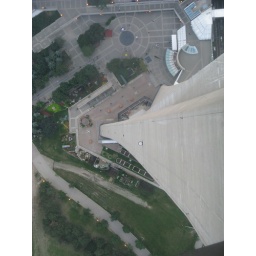
Looking down through the glass floor in the CN Tower, Toronto.